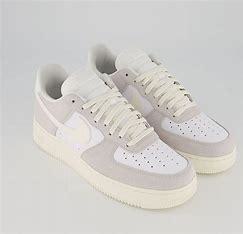
Brand: Nike
Model: Force 1 LV8